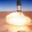
Label: rocket